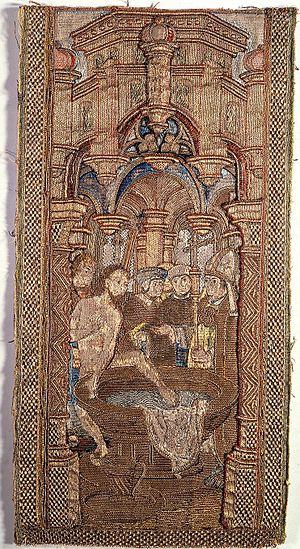
Radbod
Broderi, der skildrer legenden, hvor den frisiske kong Radbod er klar til at blive døbt af Wulfram (i dette broderi erstattet af Willibrord), men nægter i sidste øjeblik. Fra Museum Catharijneconvent, Utrecht.
Radbod, Radboud eller Redbad var konge i Frisland fra ca. 680 til sin død. Han er ofte betragtet som den sidste uafhængige hersker i Frisland før frankisk dominans. Han besejrede Karl Martell i Köln. Til sidst sejrede Karl og tvang friserne til at adlyde sig. Radbod døde i 719, men hans efterfølgere kæmpede i flere år mod den frankiske magt.